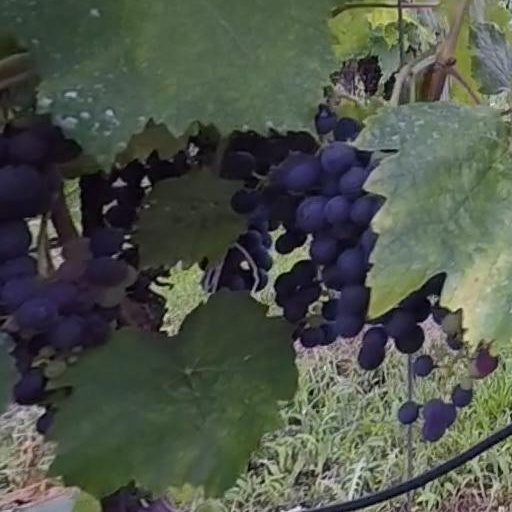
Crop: grape